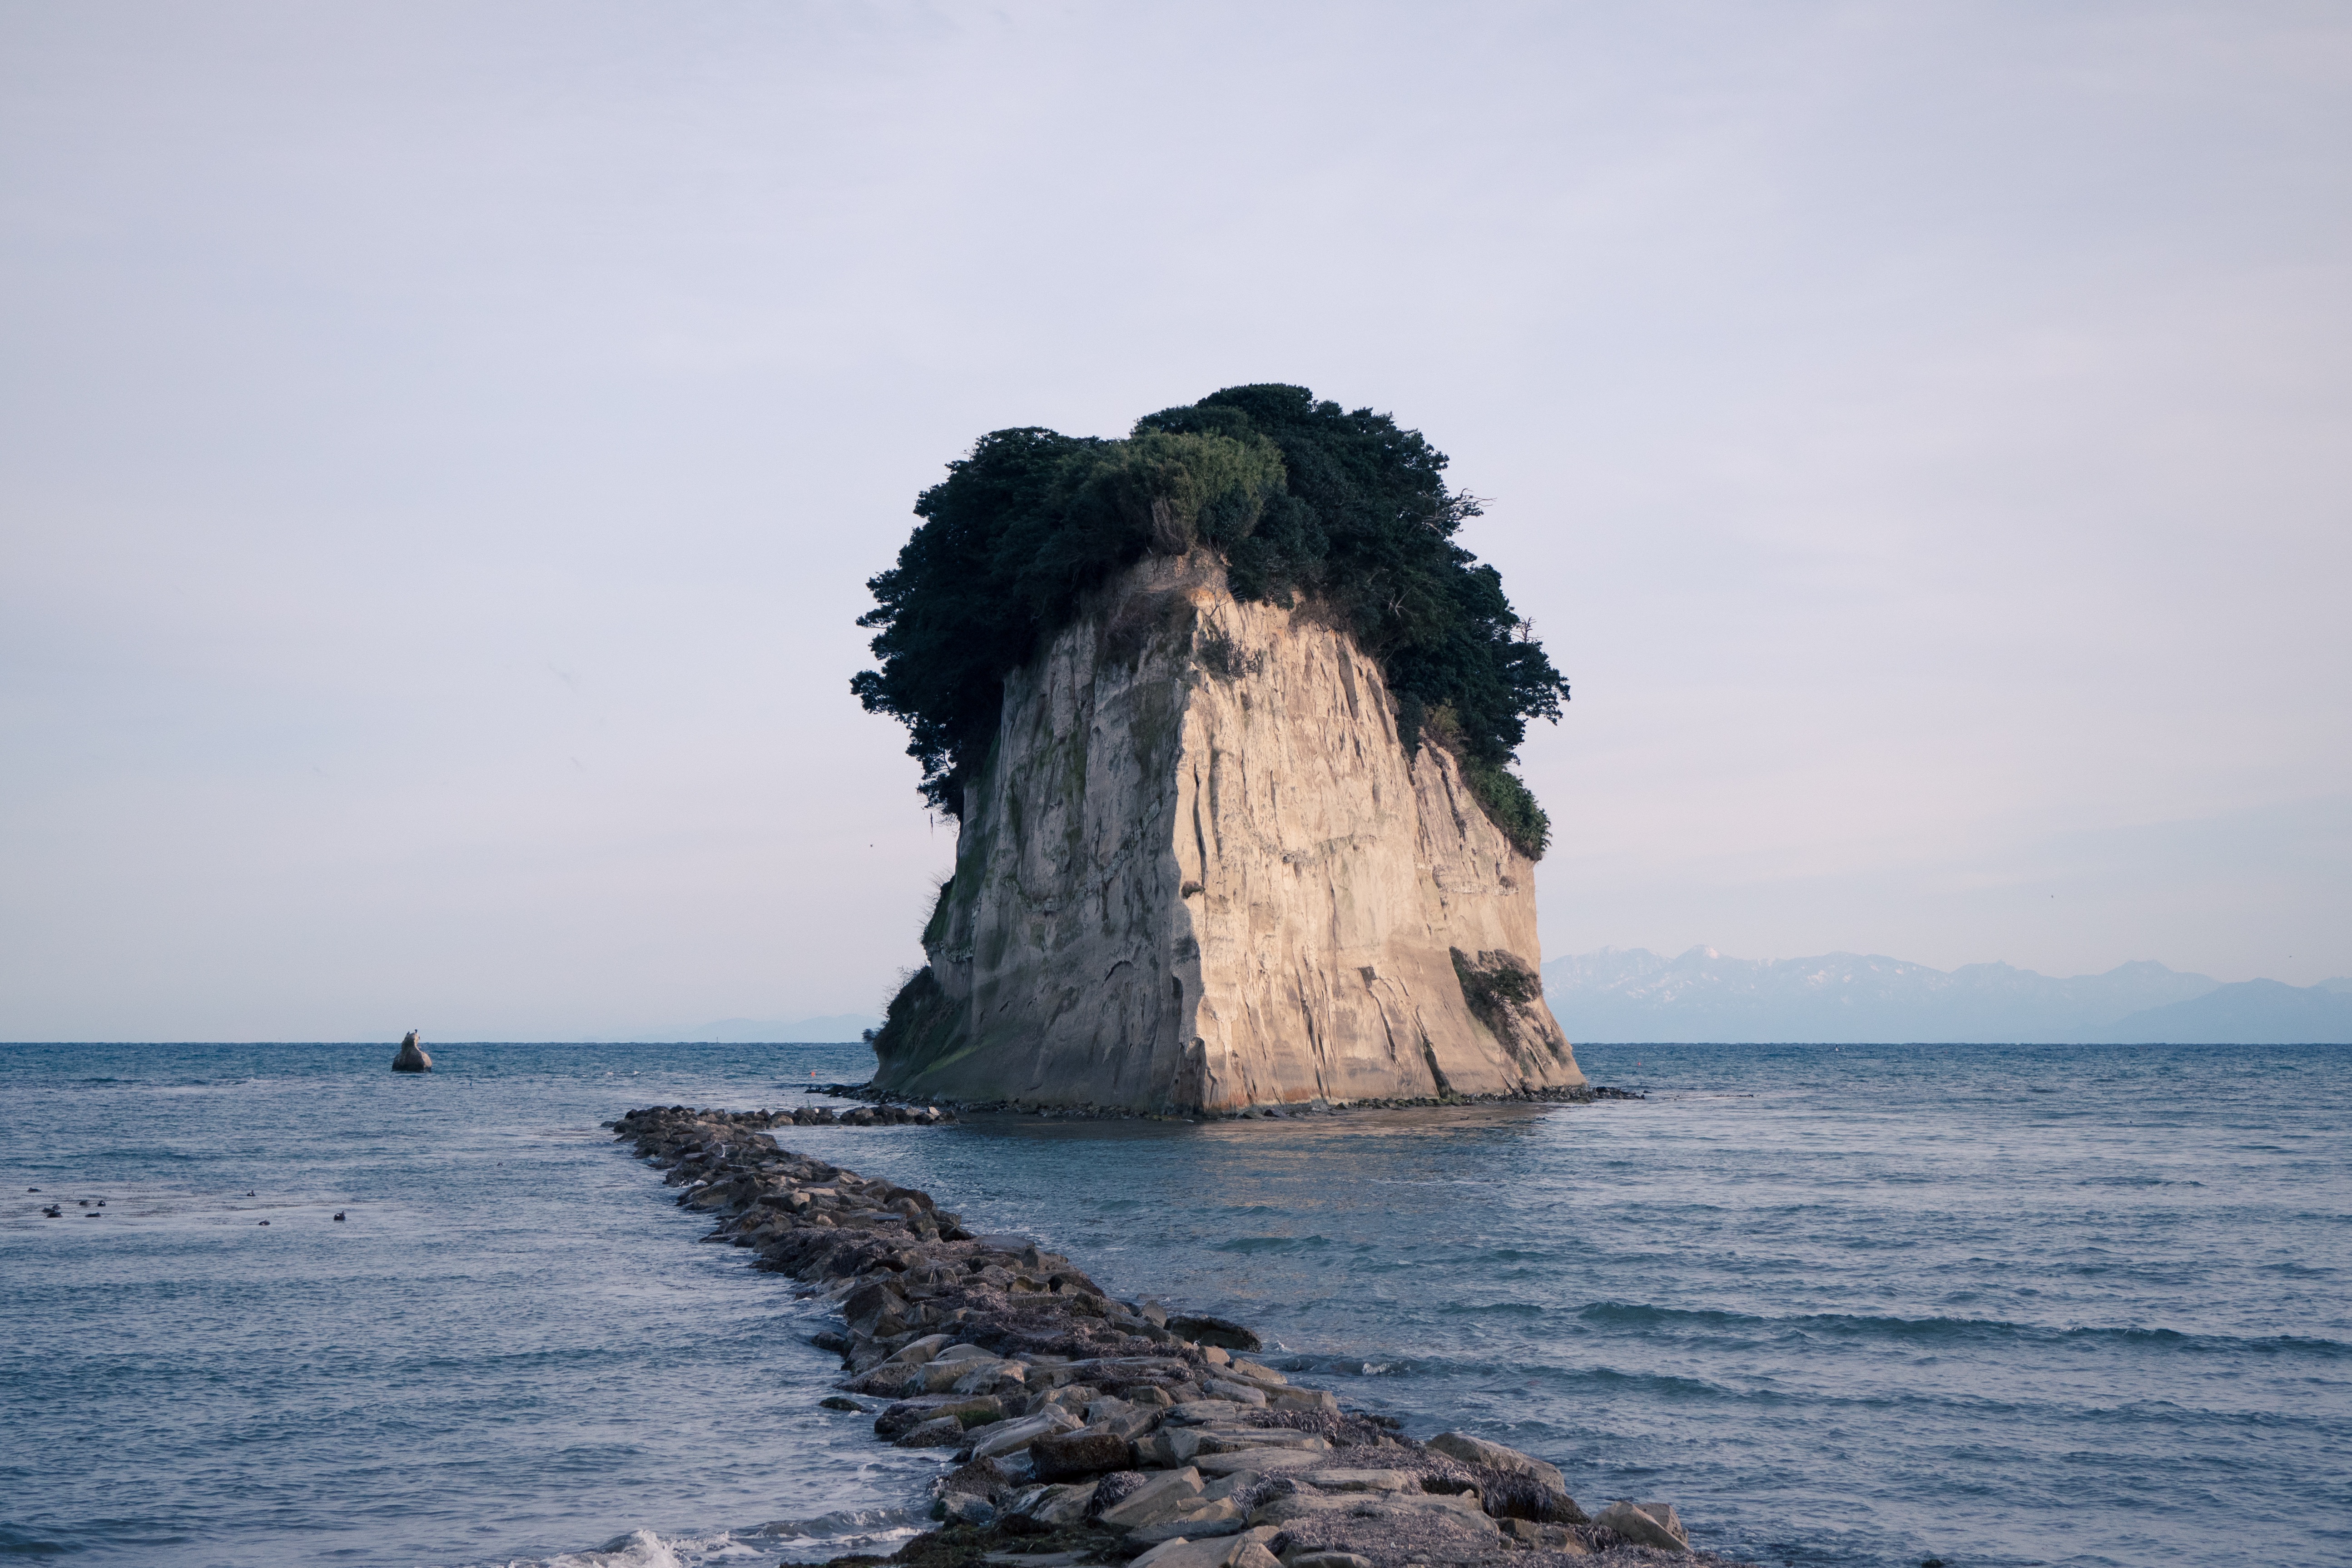
beach, sea, coast, tree, water, sand, rock, ocean, horizon, shore, wave, vacation, cliff, tower, bay, island, stack, terrain, material, body of water, cape, islet, arecales